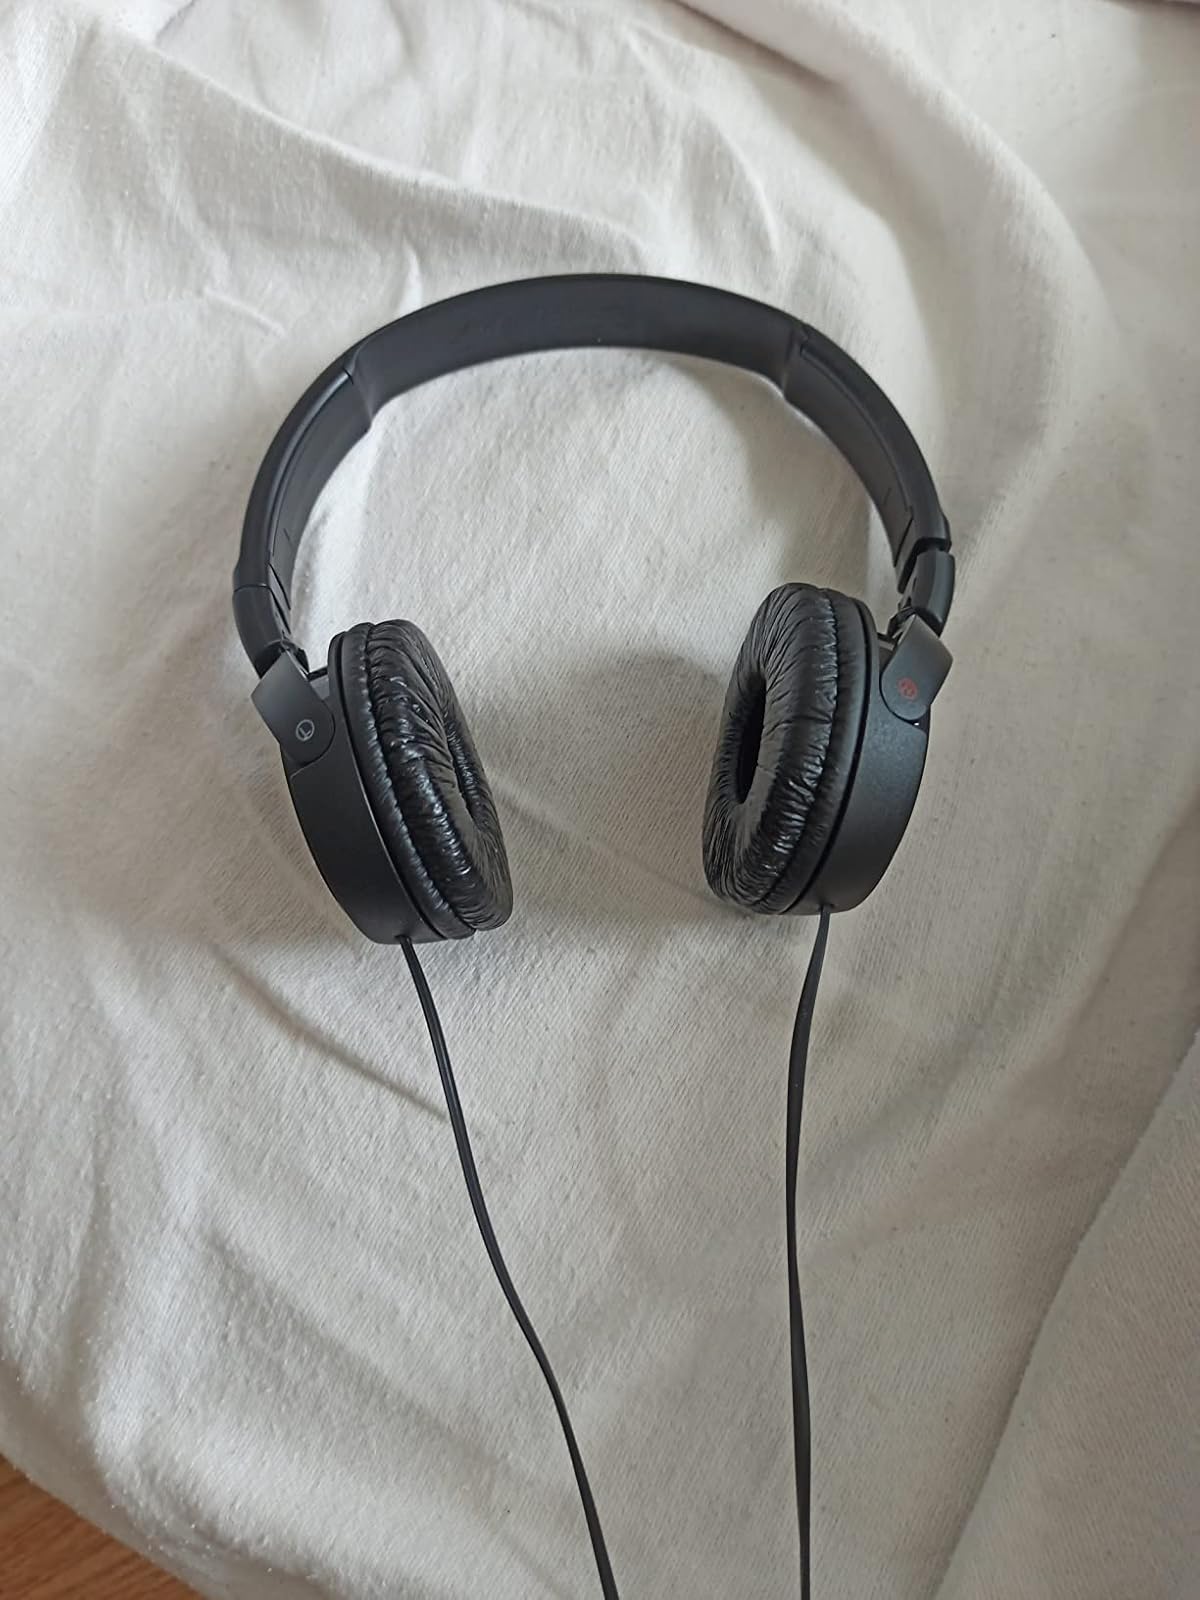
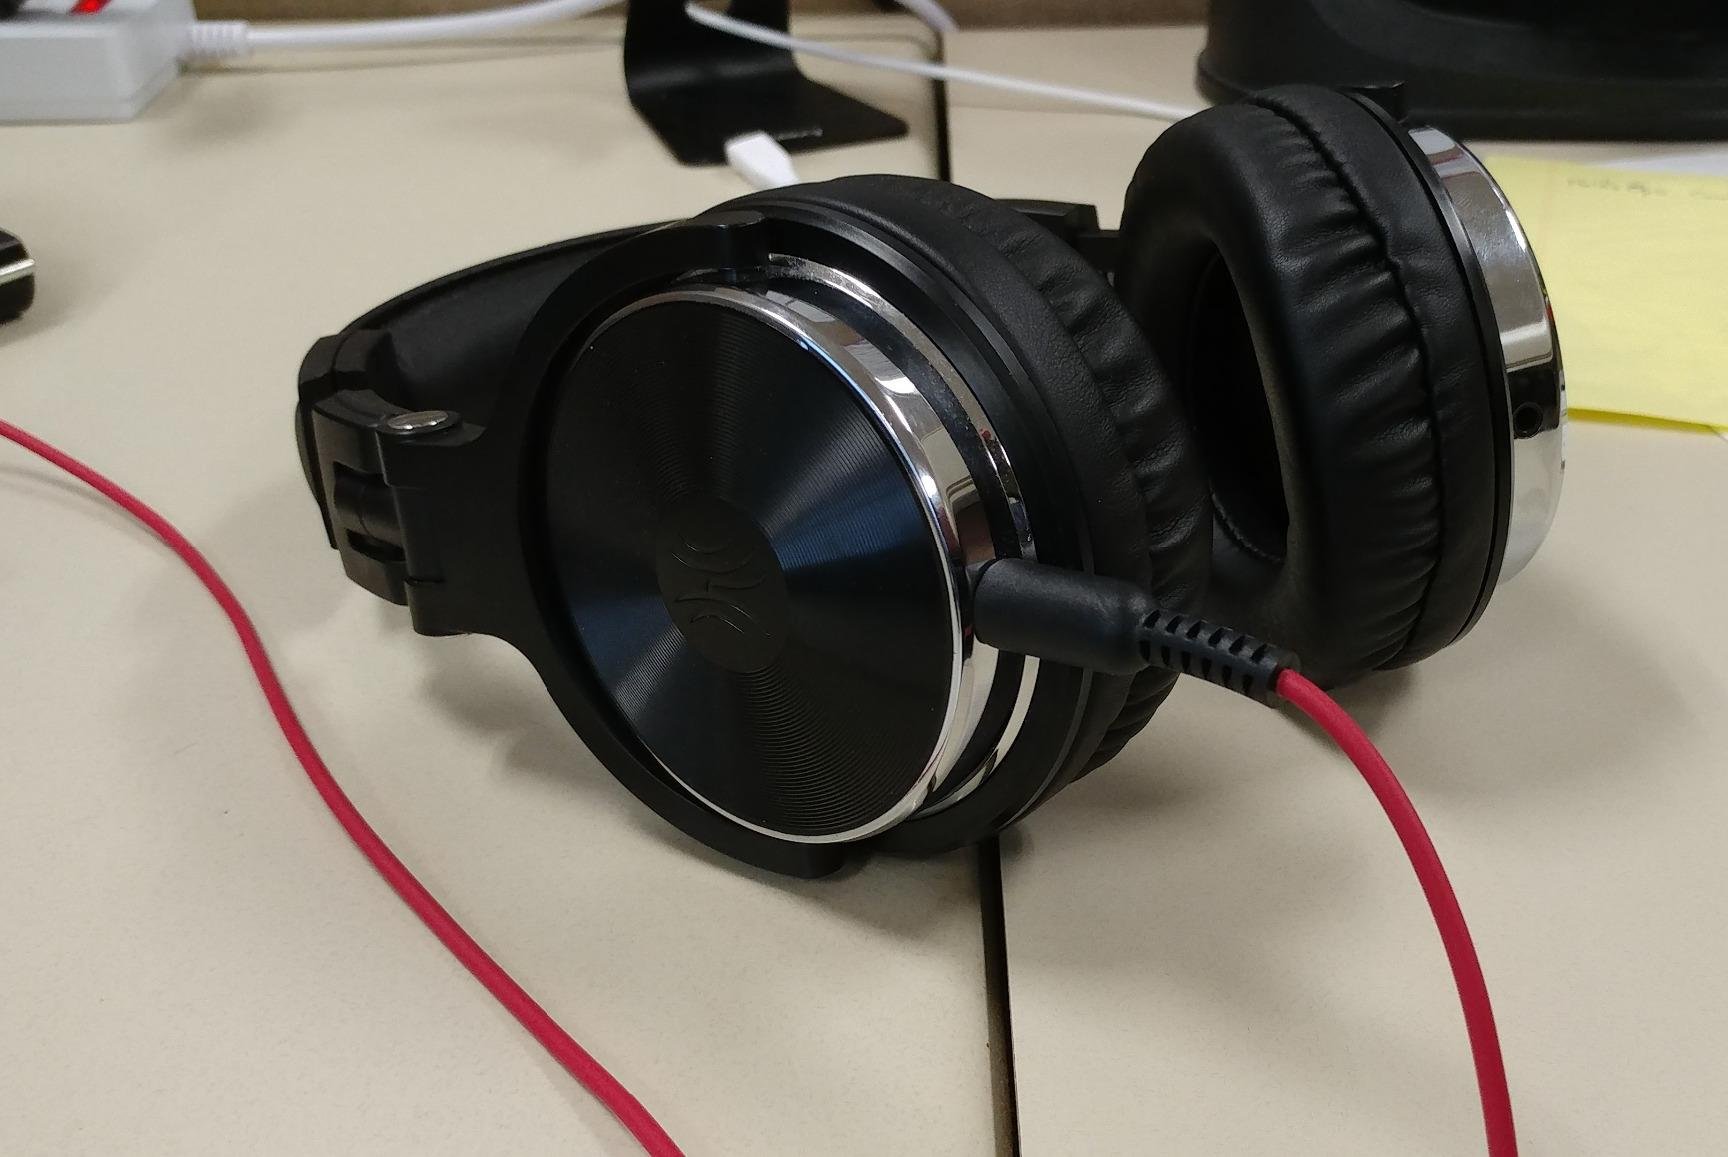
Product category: headphones
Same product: no